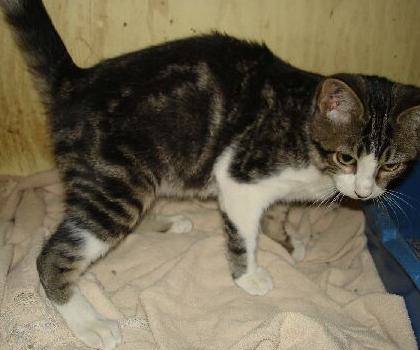
Label: cat